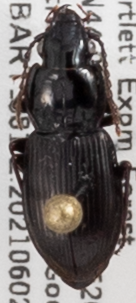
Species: Pterostichus pensylvanicus
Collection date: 2021-06-02
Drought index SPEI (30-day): -1.594
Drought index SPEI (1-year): -1.19
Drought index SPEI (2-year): -0.642